Brevicellicium olivascens

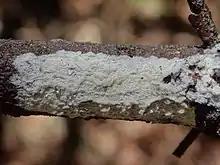
"Brevicellicium olivascens" found in Stare Rybie, Poland

Microscopically, it is characterized by short cylindrical basidia and ellipsoid spores about 4–6 μm long. The basidia bear only two spores each (biannulate basidia), a distinctive feature of Hydnodontaceae. The spores are smooth, thin-walled, and typically non-amyloid. Cystidia (sterile cells) are absent or inconspicuous. The hyphae have clamp connections. When a small piece of the crust is placed in potassium hydroxide (KOH) solution, it may exude a yellowish or olive tint. "B. olivascens" is not conspicuous in the field – one usually notices a faint olive discolouration on wood, which under a microscope reveals the fertile basidia. It can be confused with other corticioid fungi; the combination of olive colouration and microscopic traits is needed to identify it.